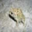
Label: frog